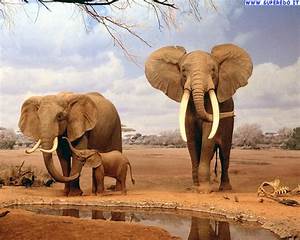
Label: elephant